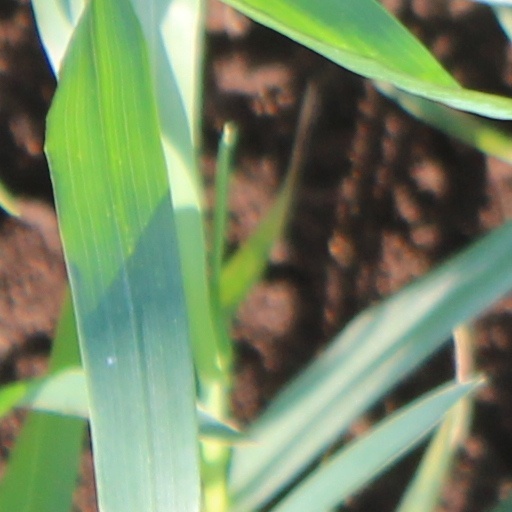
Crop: wheat